Online Paw Ka Wit Nyin

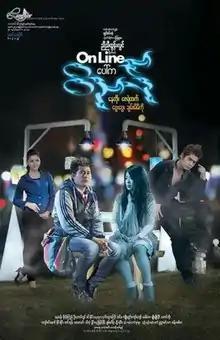
Film Poster

Online Paw Ka Wit Nyin is a 2015 Burmese romantic horror film, directed by Nyi Nyi Htun Lwin starring Nay Toe, Phway Phway, Zay Ye Htet and Chan Mi Mi Ko. The film, produced by Lavender Film Production premiered in Myanmar on January 30, 2015.